Herb Thomas

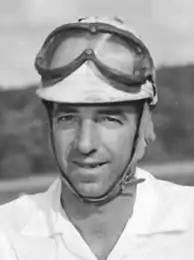

Herbert Watson Thomas (April 6, 1923 – August 9, 2000) was a stock car racer who was one of NASCAR's most successful drivers in the 1950s. Thomas was NASCAR's first multi-time Cup Champion.